Battle of 73 Easting

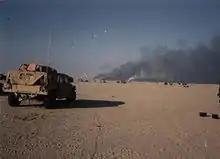
Destroyed Iraqi tanks burning at the Battle of Norfolk during the Gulf War, February 1991

This division was commanded by forty-seven-year-old Maj. General Rupert Smith. He was a member of the British Parachute Regiment and he was an expert on Soviet armor and tank tactics. His division had two brigades at its disposal. The 4th Brigade, reinforced with extra engineers and artillery, was used for breakout operations and to clear the ground at the breach. The armor-heavy 7th Brigade was used for tank-on-tank engagements.